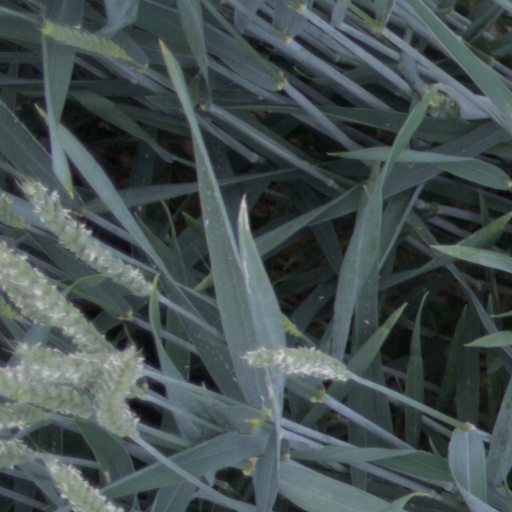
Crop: wheat